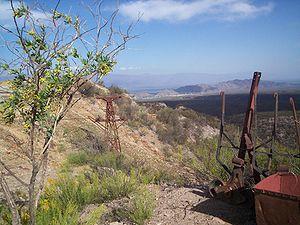
Chilecito est une ville de la province de La Rioja, en Argentine, et le chef-lieu du département de Chilecito. Avec une population de 29 453 habitants en 2001, c'est la deuxième ville de la province.